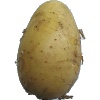
Label: Potato White 1